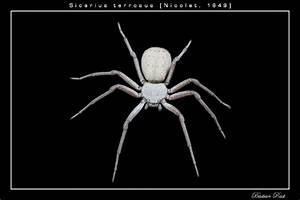
spider